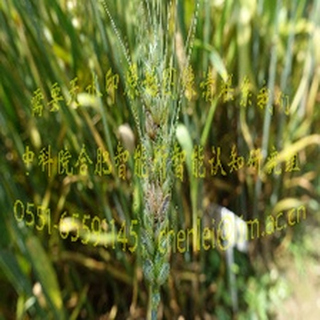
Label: wheat_fusarium_head_blight